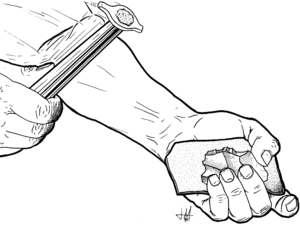
Briquero (détail): artisan de Cantalejo (Segovia, Spagne), en train de debiter du silex pour empierrer des planches à dépiquer